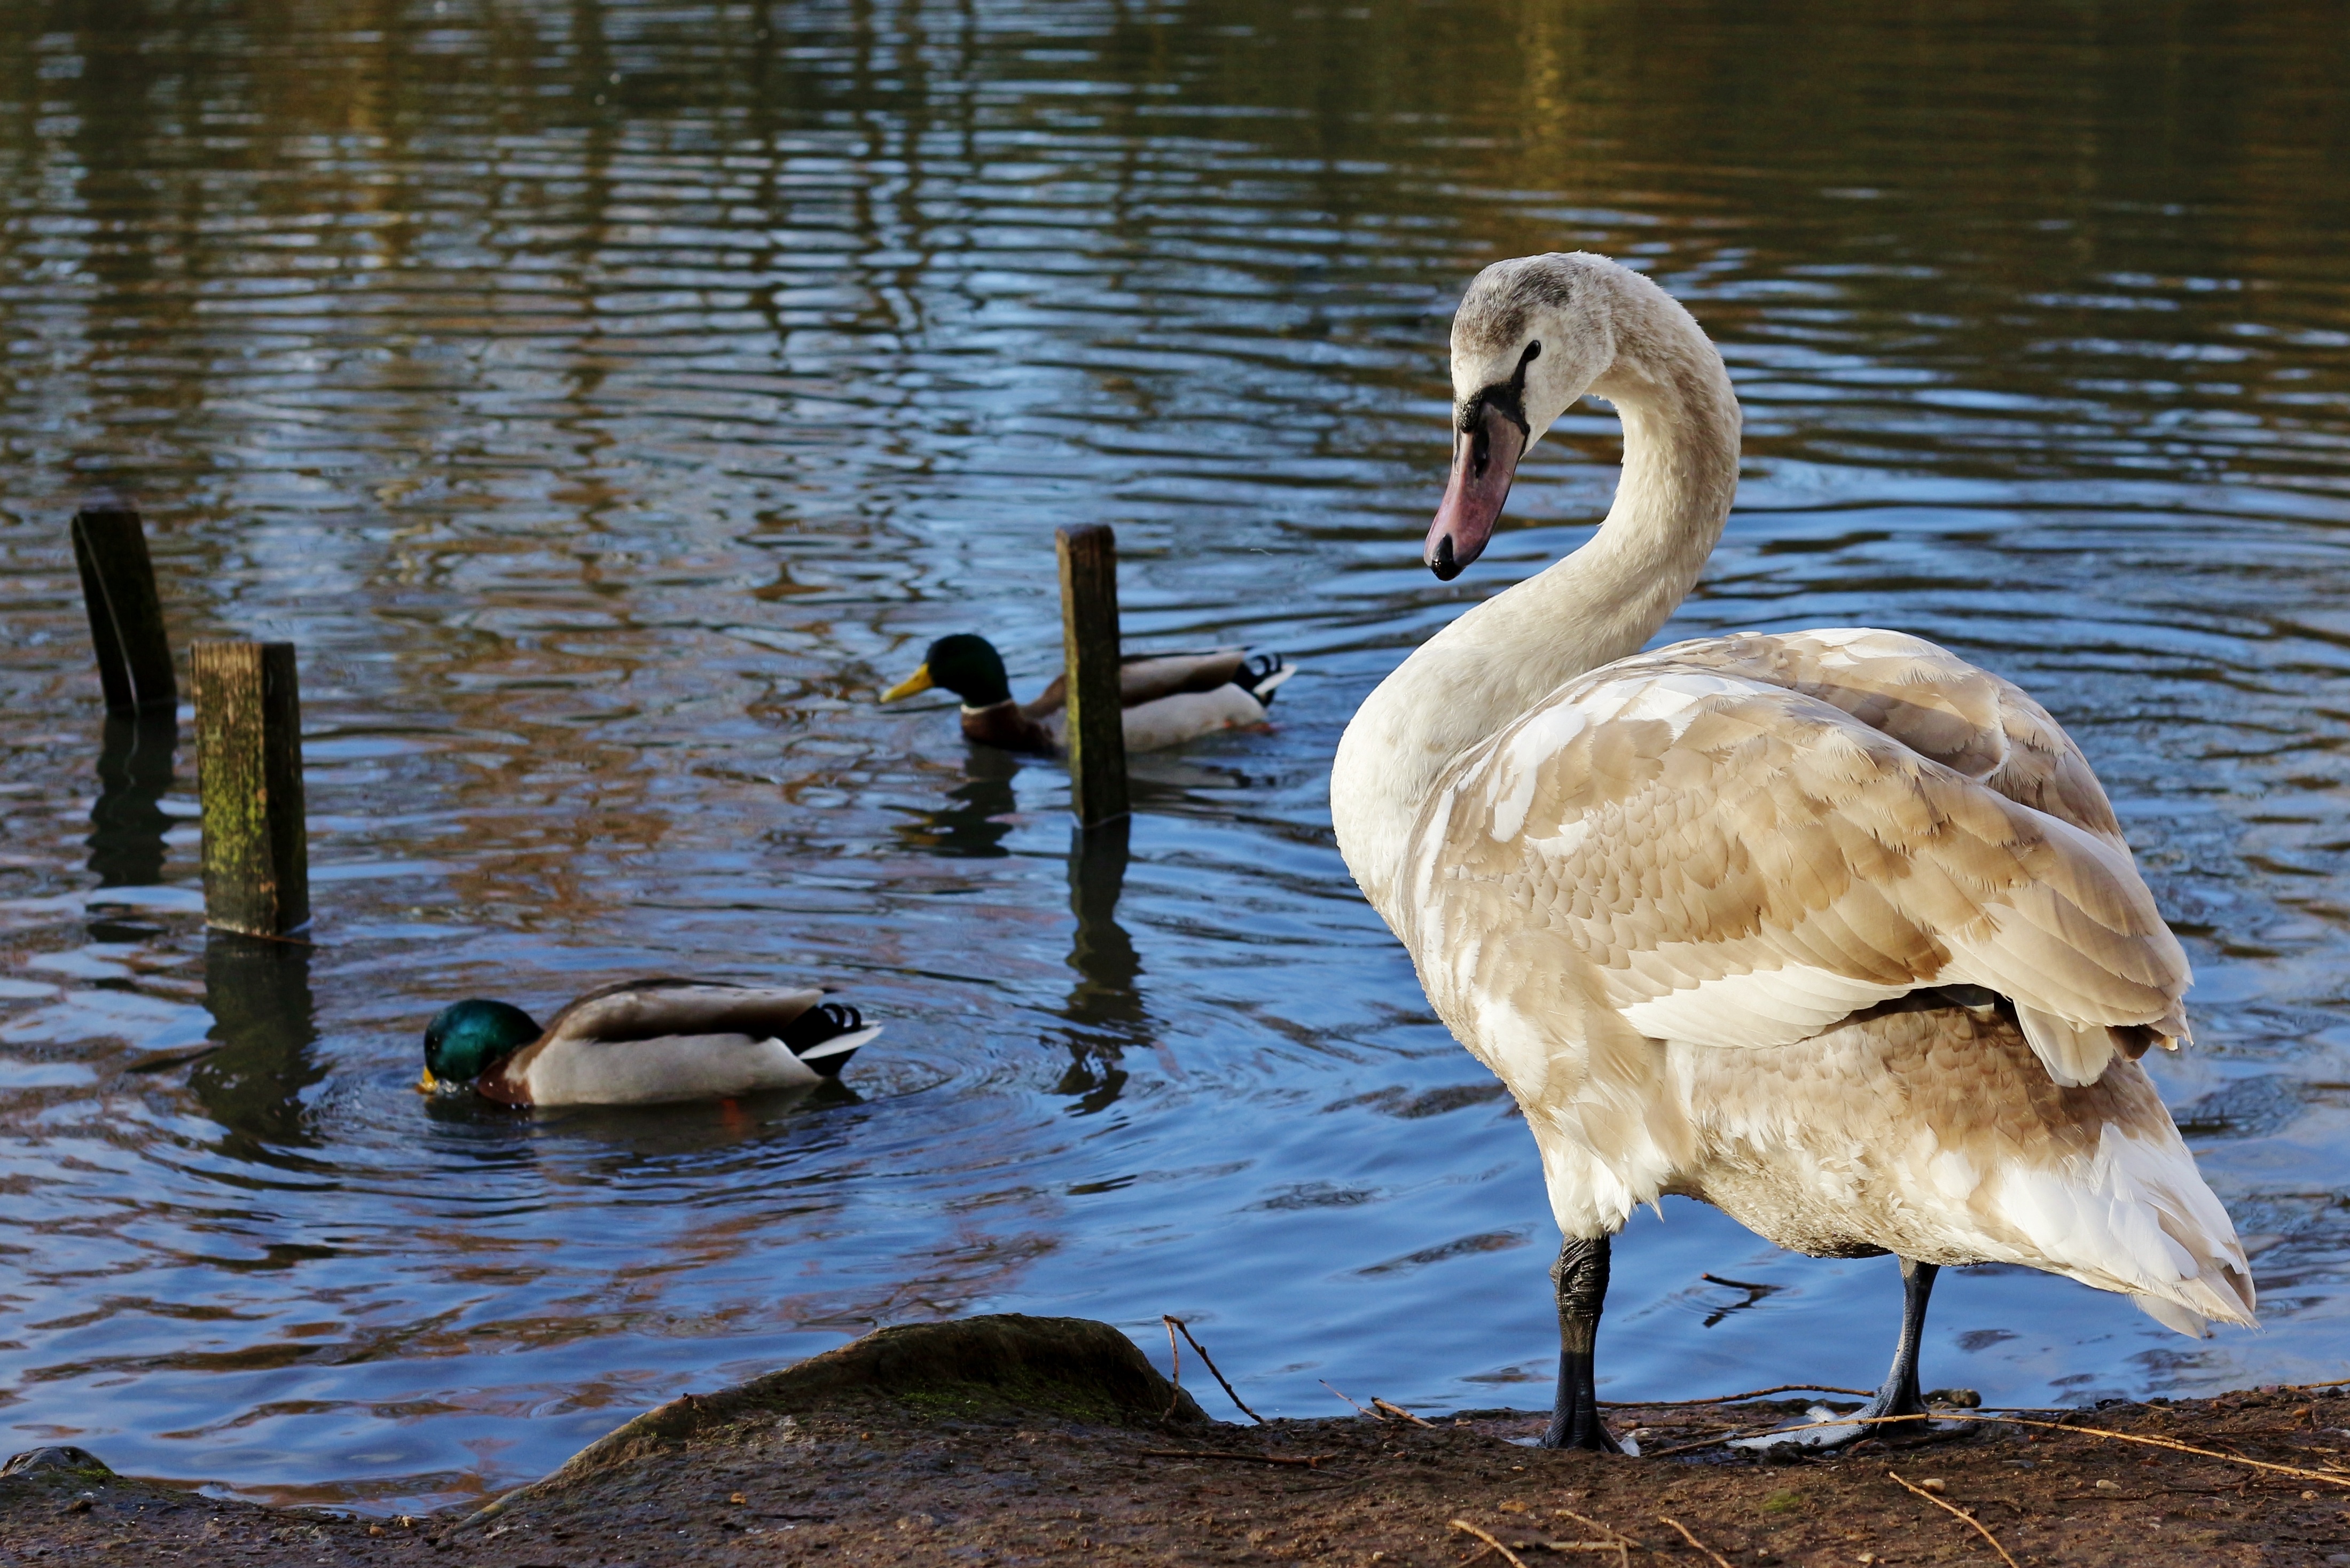
water, nature, bird, wing, white, lake, animal, flying, fly, wildlife, wild, young, reflection, beak, flight, feather, avian, fauna, cob, plumage, birds, swan, vivid, vertebrate, feathered, bill, cygnet, waterfowl, water bird, graceful, ducks geese and swans